History of the Ottoman Empire

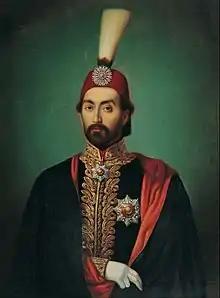
The reign of Sultan Abdülmecid was marked by the implementation of the Tanzimat reforms; the Crimean War and first foreign debt of the Ottoman Empire in 1854.

Other tentative reforms were also enacted: taxes were lowered, there were attempts to improve the image of the Ottoman state, and the first instances of private investment and entrepreneurship occurred.